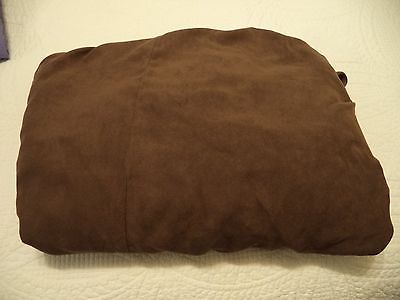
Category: sofa